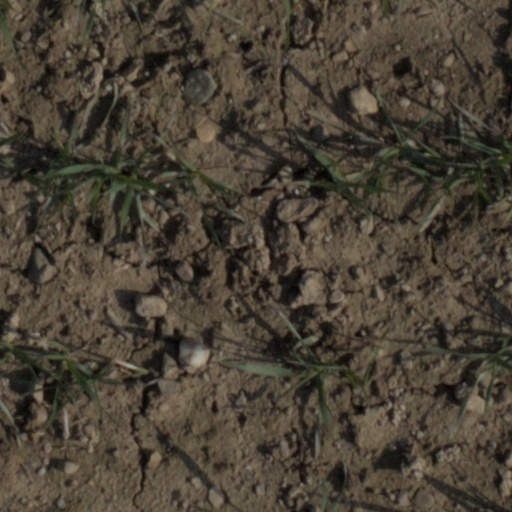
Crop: wheat